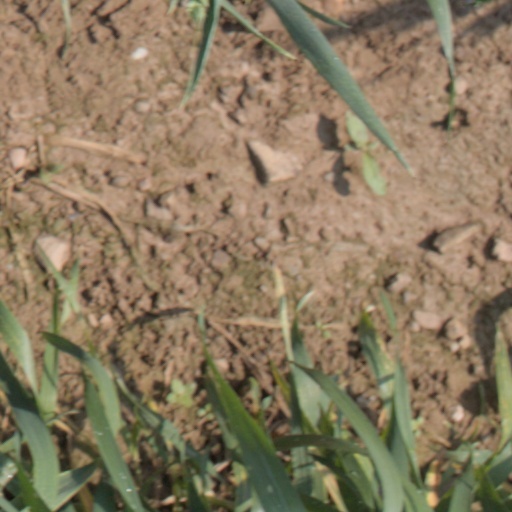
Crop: wheat